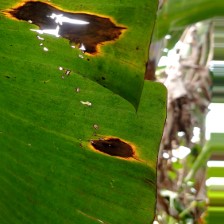
Label: cordana